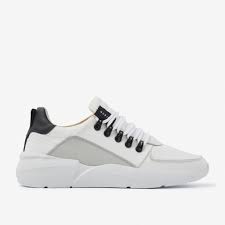
Label: Sneaker